Brandon Holiday

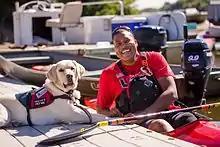
Brandon Holiday with his service dog Dyson training at Cooper River Park, Located at Camden County Boathouse, Pennsauken, New Jersey.

Brandon Holiday (born January 25, 1972) is a Paracanoe Sprint Kayaker from the United States.